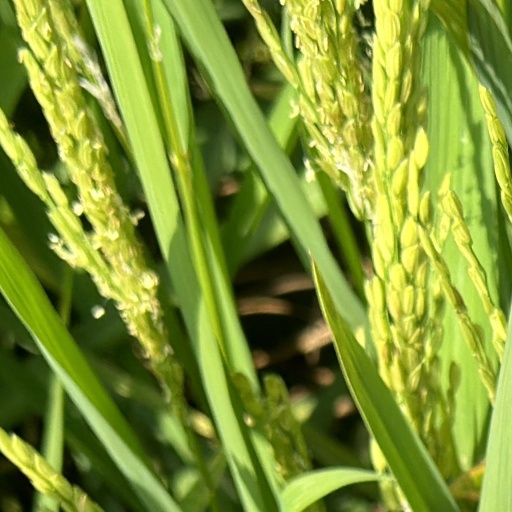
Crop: rice